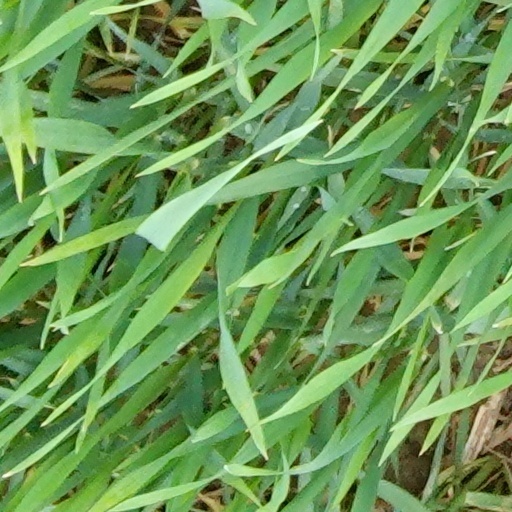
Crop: wheat